Indiana Jones

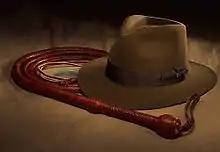
The iconic bullwhip and hat used by Indiana Jones are important parts of the character development throughout the series.

In 2000, Spielberg's son asked when the next "Indiana Jones" film would be released, which made him interested in reviving the project. The same year, Ford, Lucas, Spielberg, Frank Marshall, and Kathleen Kennedy met during the American Film Institute's tribute to Ford, and decided they wanted to enjoy the experience of making an "Indiana Jones" film again. Spielberg also found returning to the series a respite from his many dark films during this period. Spielberg and Lucas discussed the central idea of a B-movie involving aliens, and Lucas suggested using crystal skulls to ground the idea. Lucas found these artifacts as fascinating as the Ark, and had intended to feature them for a "Young Indiana Jones" episode before the show's cancellation. M. Night Shyamalan was hired to write for an intended 2002 shoot, but he was overwhelmed by the task, and claimed it was difficult to get Ford, Spielberg, and Lucas to focus. Stephen Gaghan and Tom Stoppard were also approached.